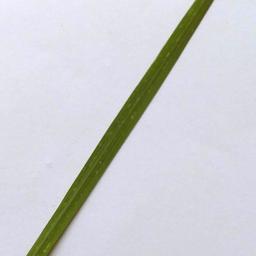
Label: Rice___Healthy